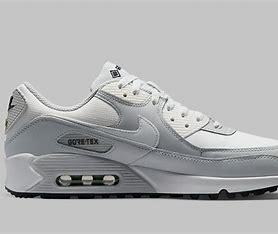
Brand: Nike
Model: Air Max 90 LTR